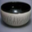
Label: bowl